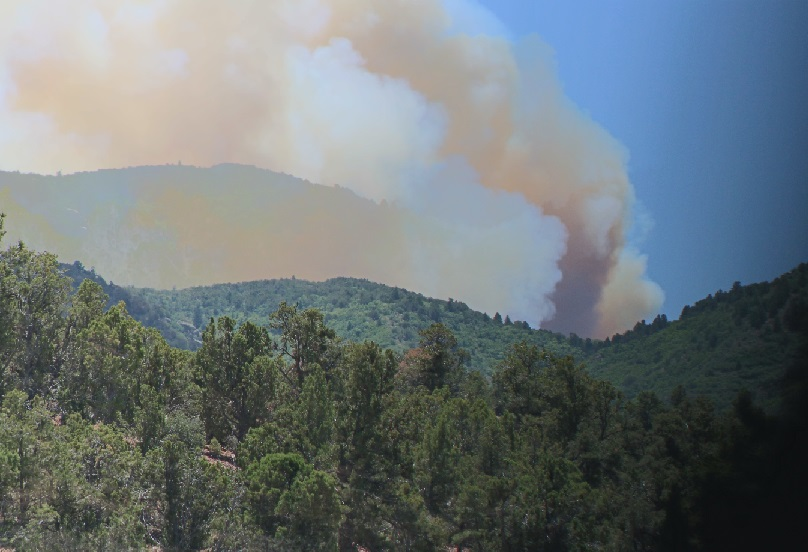
Fire: no
Smoke: yes